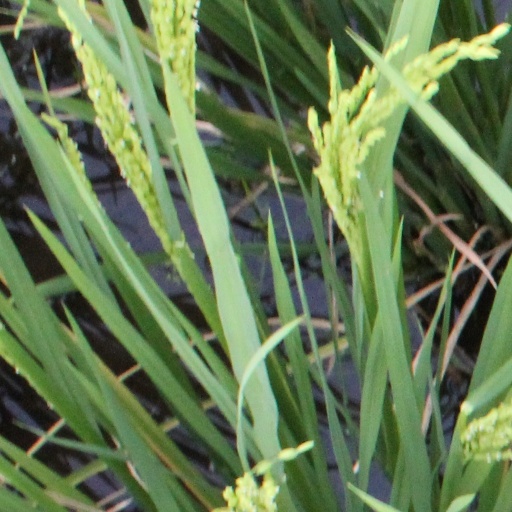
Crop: rice